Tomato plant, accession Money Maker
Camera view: horizontal (90 deg, fisheye); turntable rotation: 150 degrees
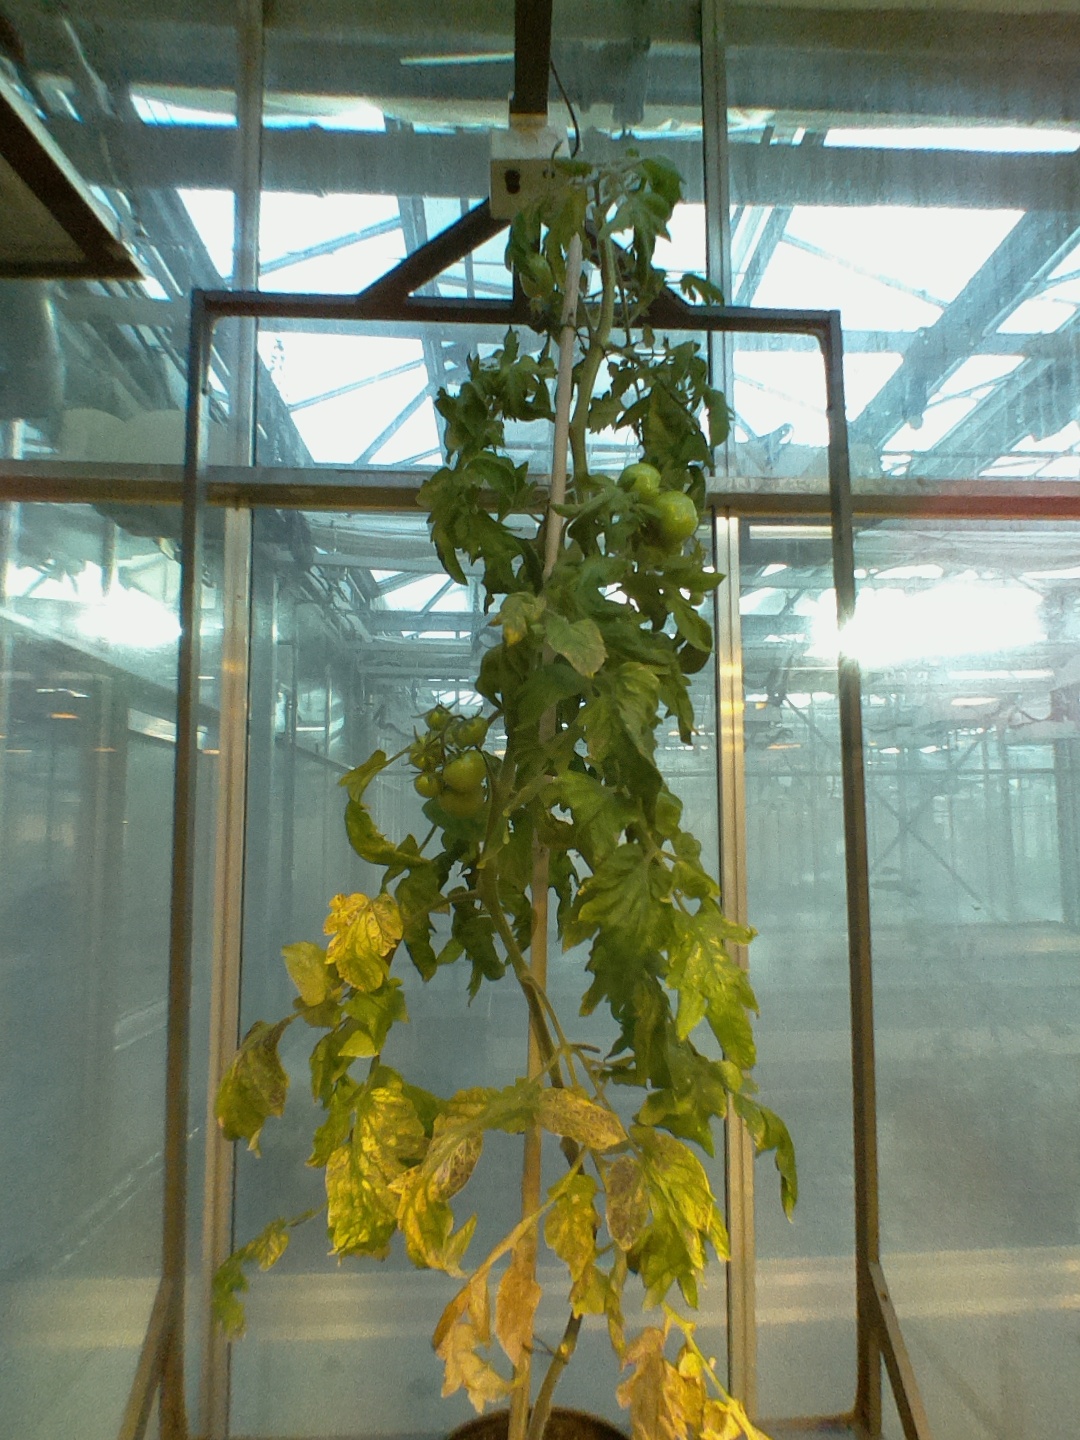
BBCH growth stage 77: 70%-80% of final fruit size